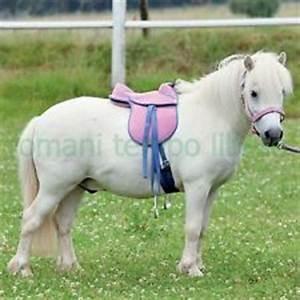
horse